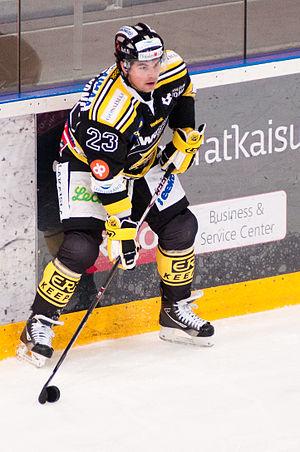
Riley Armstrong est un joueur professionnel canadien de hockey sur glace. Il est le frère de Colby Armstrong.